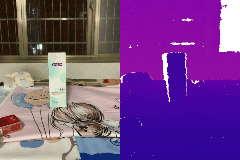
Label: box